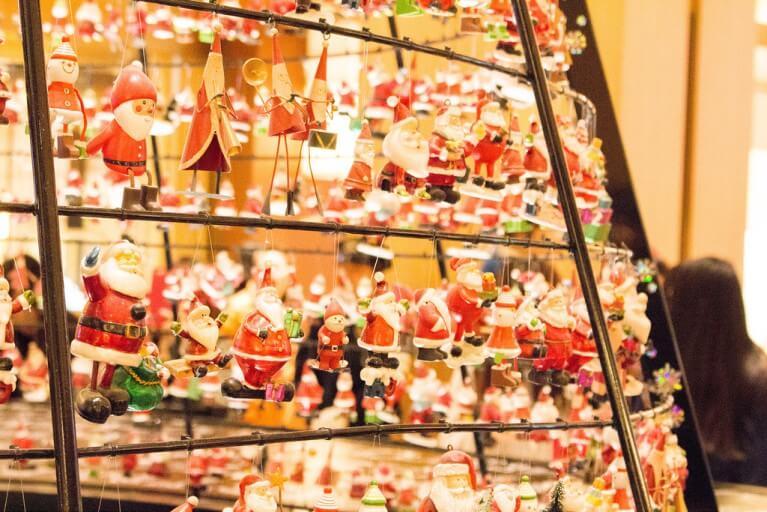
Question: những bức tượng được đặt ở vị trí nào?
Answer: những bức tượng được treo trên những thanh ngang